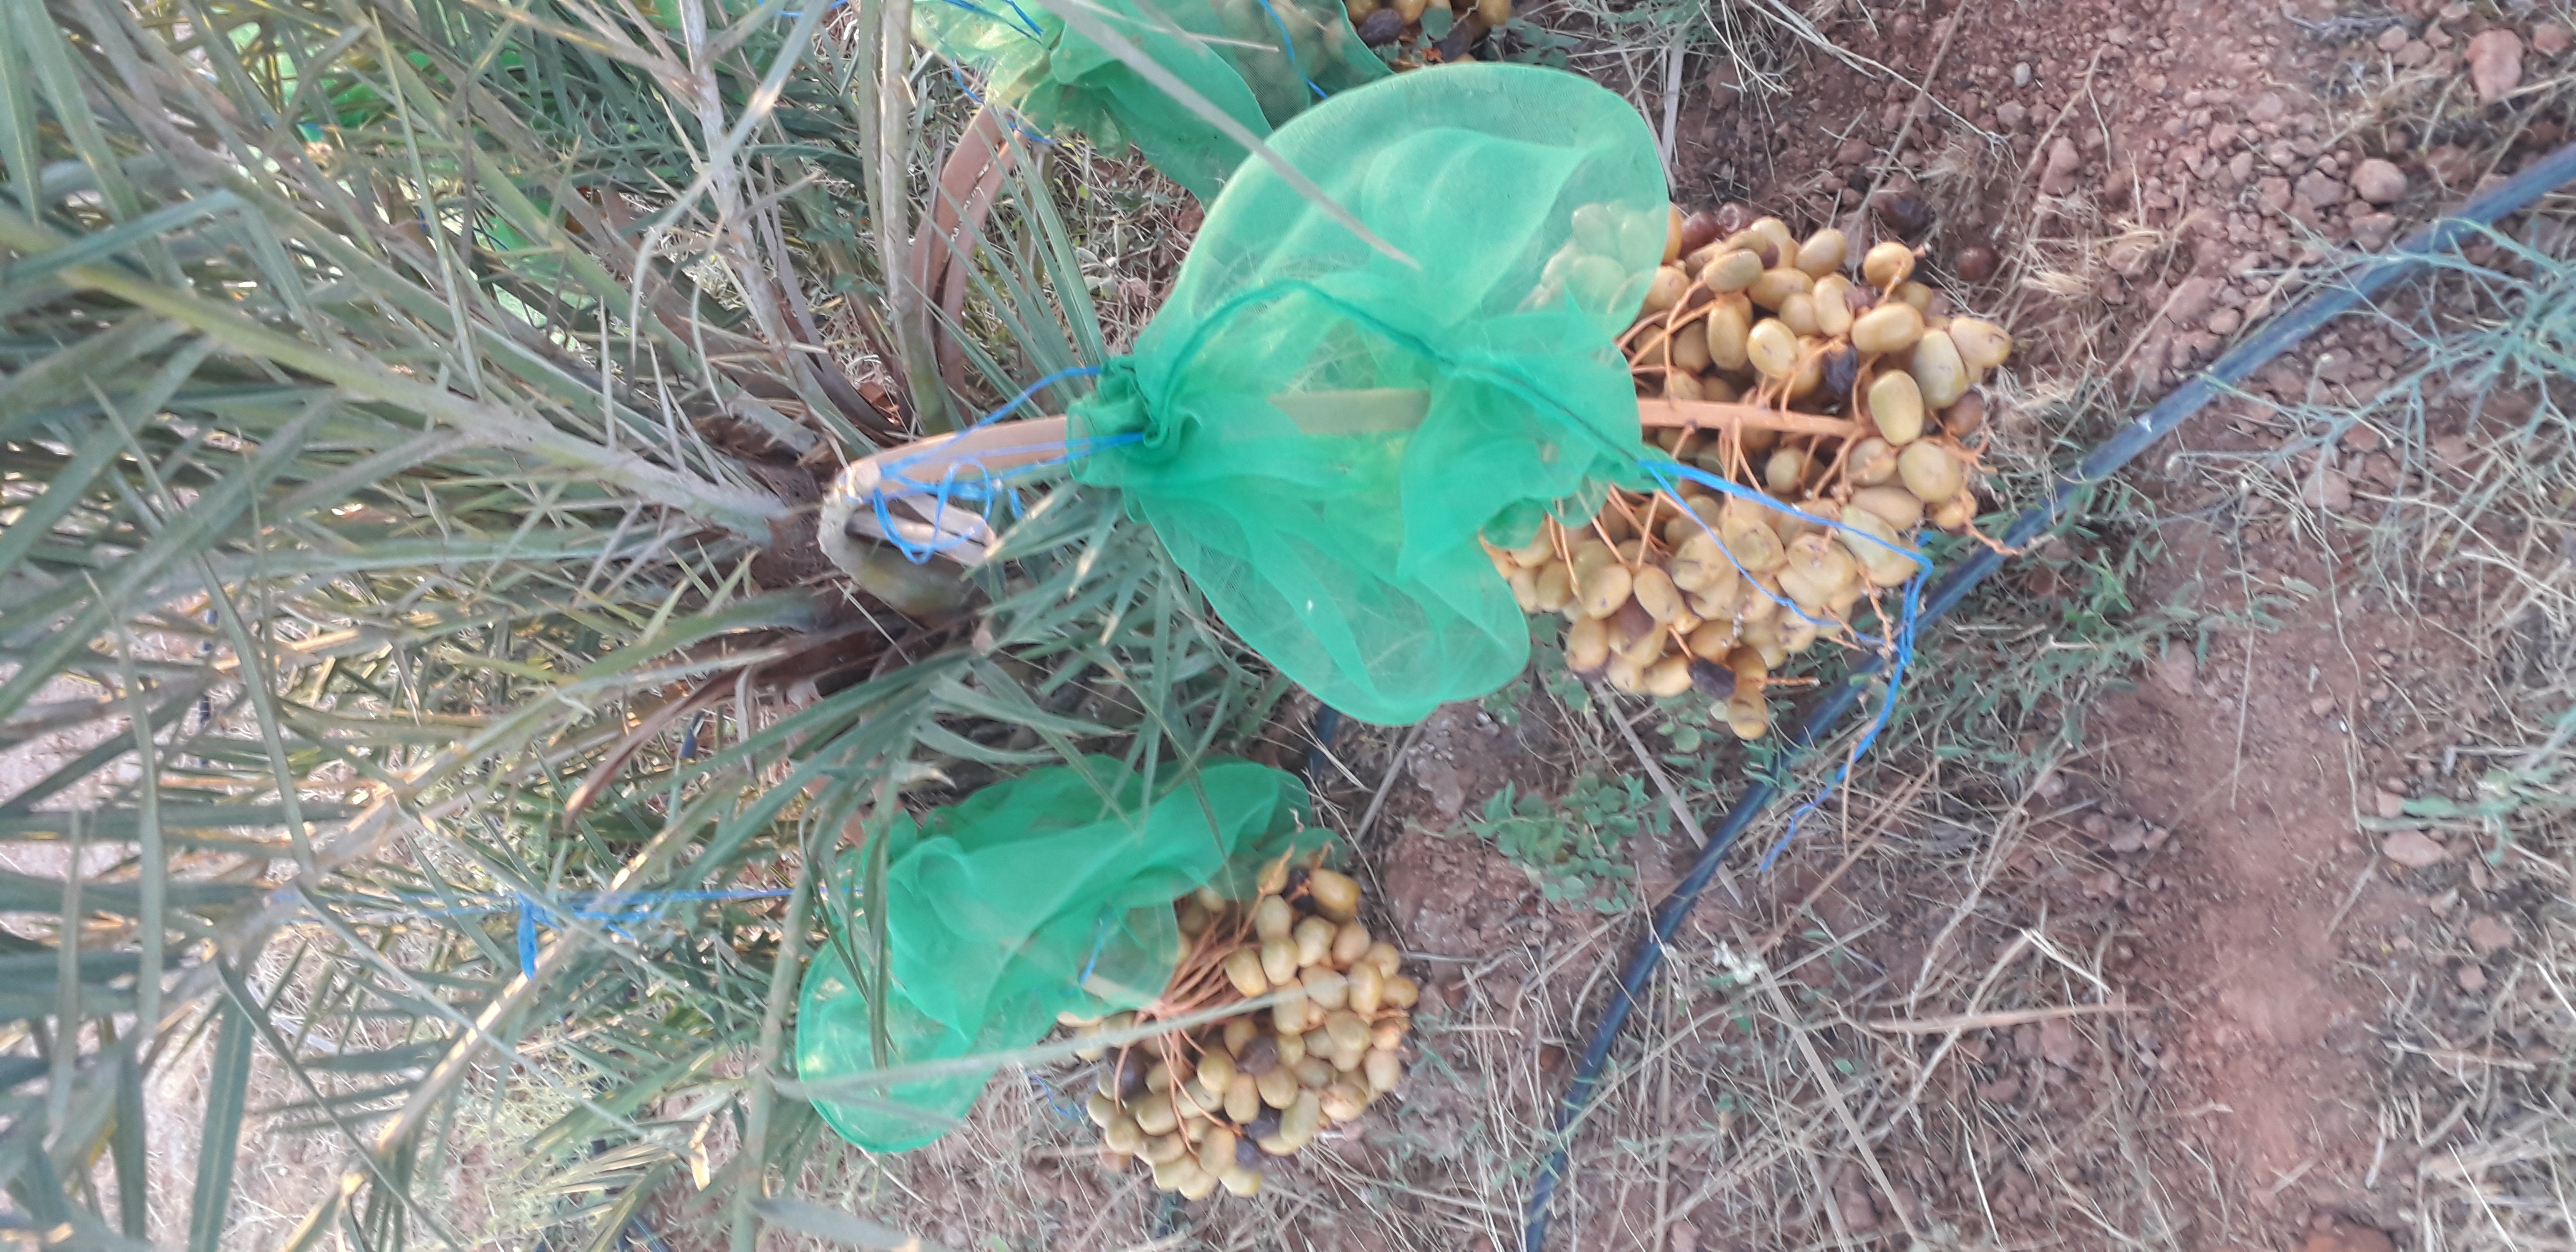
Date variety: Boufagous